Rafael Benítez

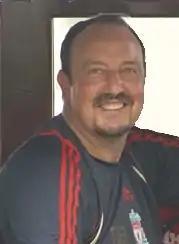
Benítez during Liverpool's Asia Tour in 2009

Prior to Benítez's final season at Liverpool, Xabi Alonso, one of the key members of Benítez's squad, was sold to Real Madrid following a lengthy pursuit in a deal reportedly worth £30 million. Alonso said that Benítez's attempts to sell him the previous summer were a deciding factor in his move. Alonso was immediately replaced in the squad by Italian midfielder Alberto Aquilani, signed from Roma for £17 million, who was recovering from a long-term injury. Also added was England defender Glen Johnson for a £17.5 million fee. A "sell to buy" policy enforced by the ownership due to increasing debt, combined with Alonso's departure, prompted discontent amongst considerable sections of the club's fanbase who believed Benítez was not being backed sufficiently in the transfer market. Benítez's decision to sell Alonso and replace him in the side with Lucas Leiva, in addition to Aquilani having arrived at the club injured, was called into question as Liverpool's title campaign began with two defeats in the first three games. Benítez defended his decisions, arguing Liverpool's slow start was due to key players such as Steven Gerrard being below par.